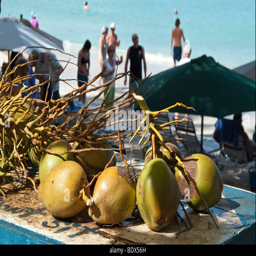
coconuts for sale displayed on a table on a beach .